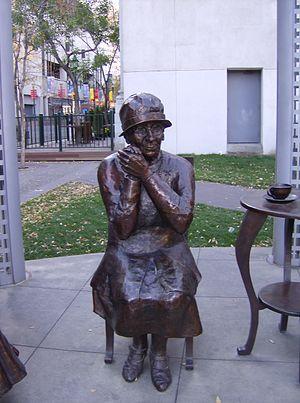
Louise McKinney née Crummy est une femme politique au niveau provincial et une militante féministe de l'Alberta, au Canada. Elle est la première femme à siéger à l'Assemblée législative de l'Alberta, la première femme élue à une législature au Canada ainsi que dans tout l'Empire britannique. Elle a servi à ce poste de 1917 à 1921 avec le caucus de la Non-Partisan League, le parti de l'opposition. Avant de déménager en Alberta en 1903 pour y être femme au foyer, elle était enseignante.